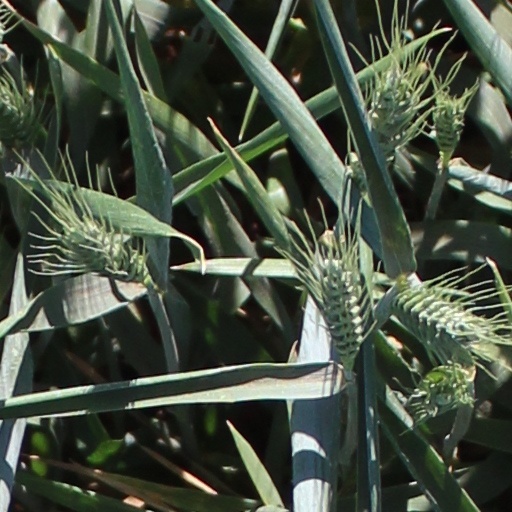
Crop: wheat